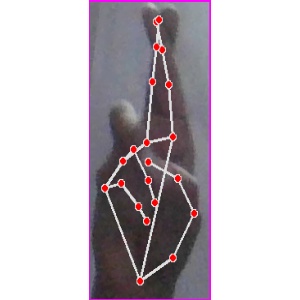
अक्षर: र